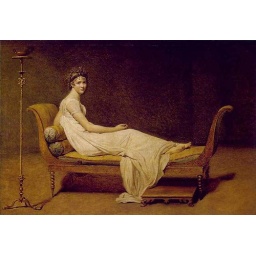
from wikipedia. Key word search: couch. I'm gonna have a couch in my apartment!!! definitely need a lamp now.